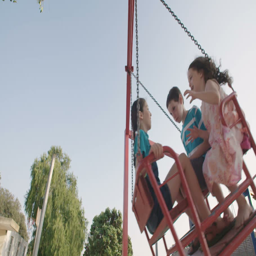
happy children riding the swing together at the playground in slow motion